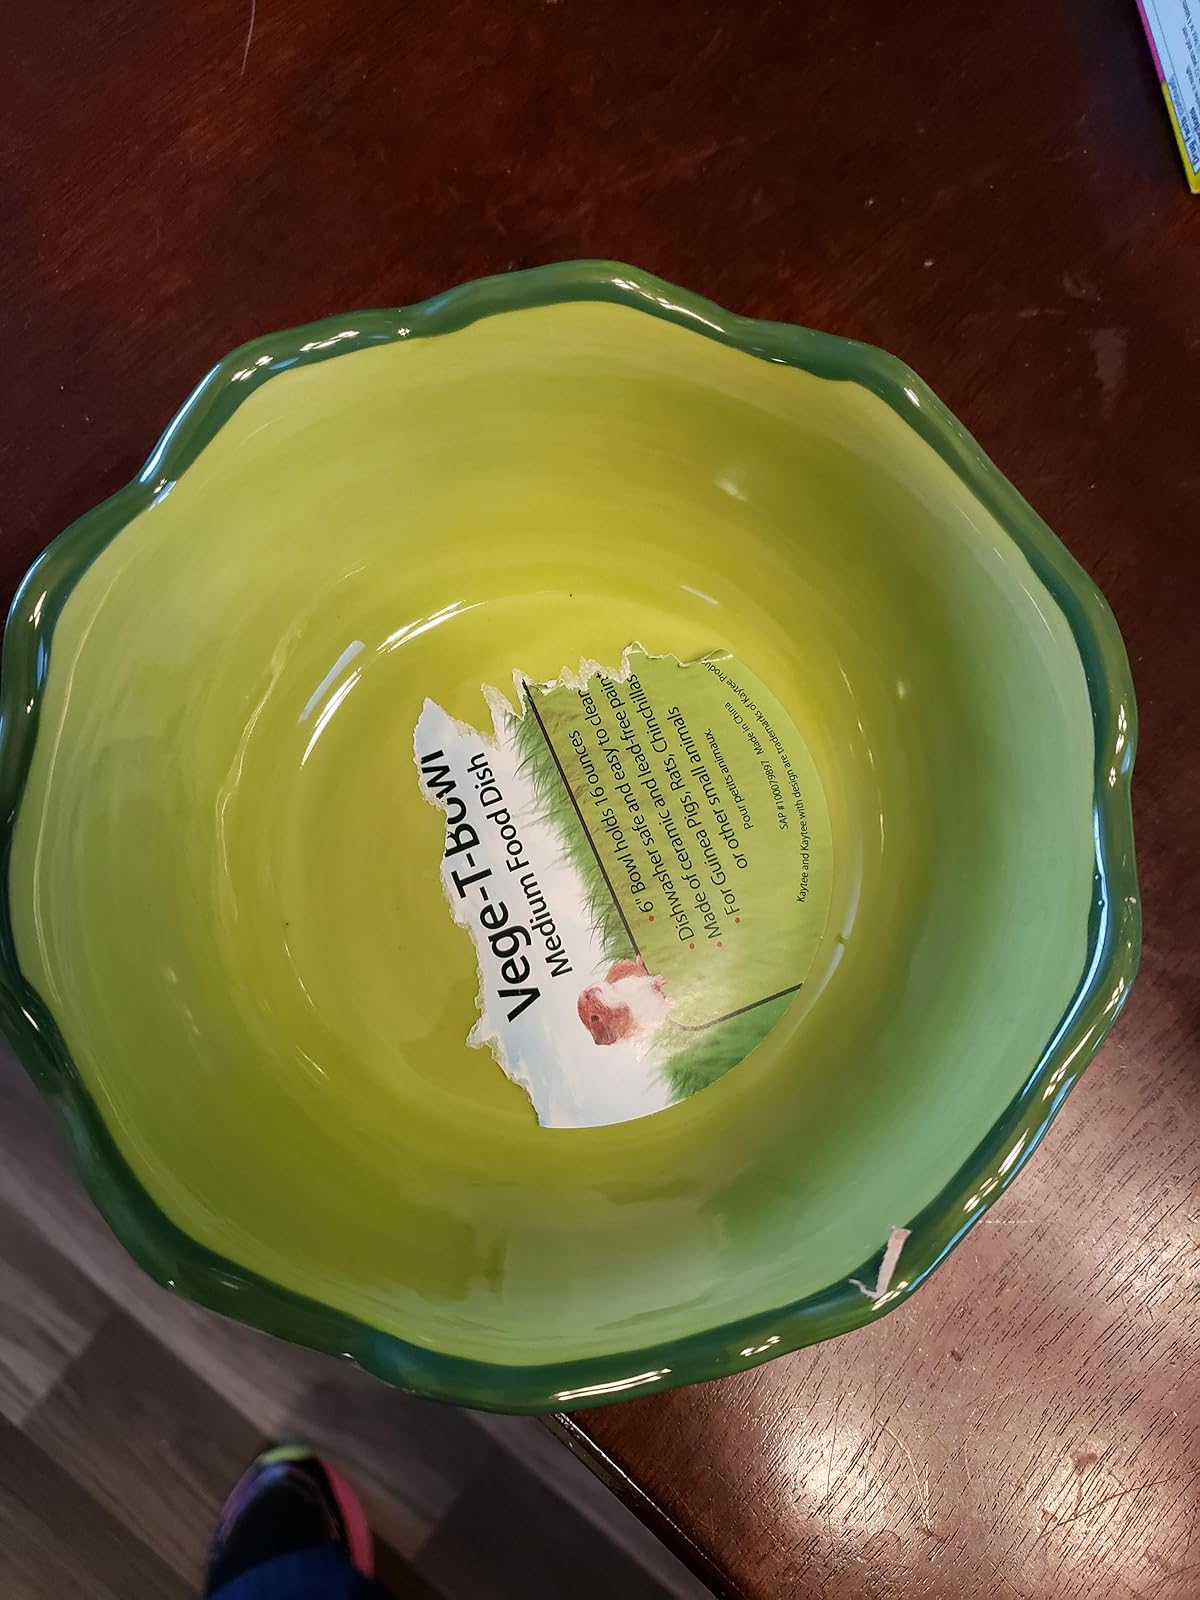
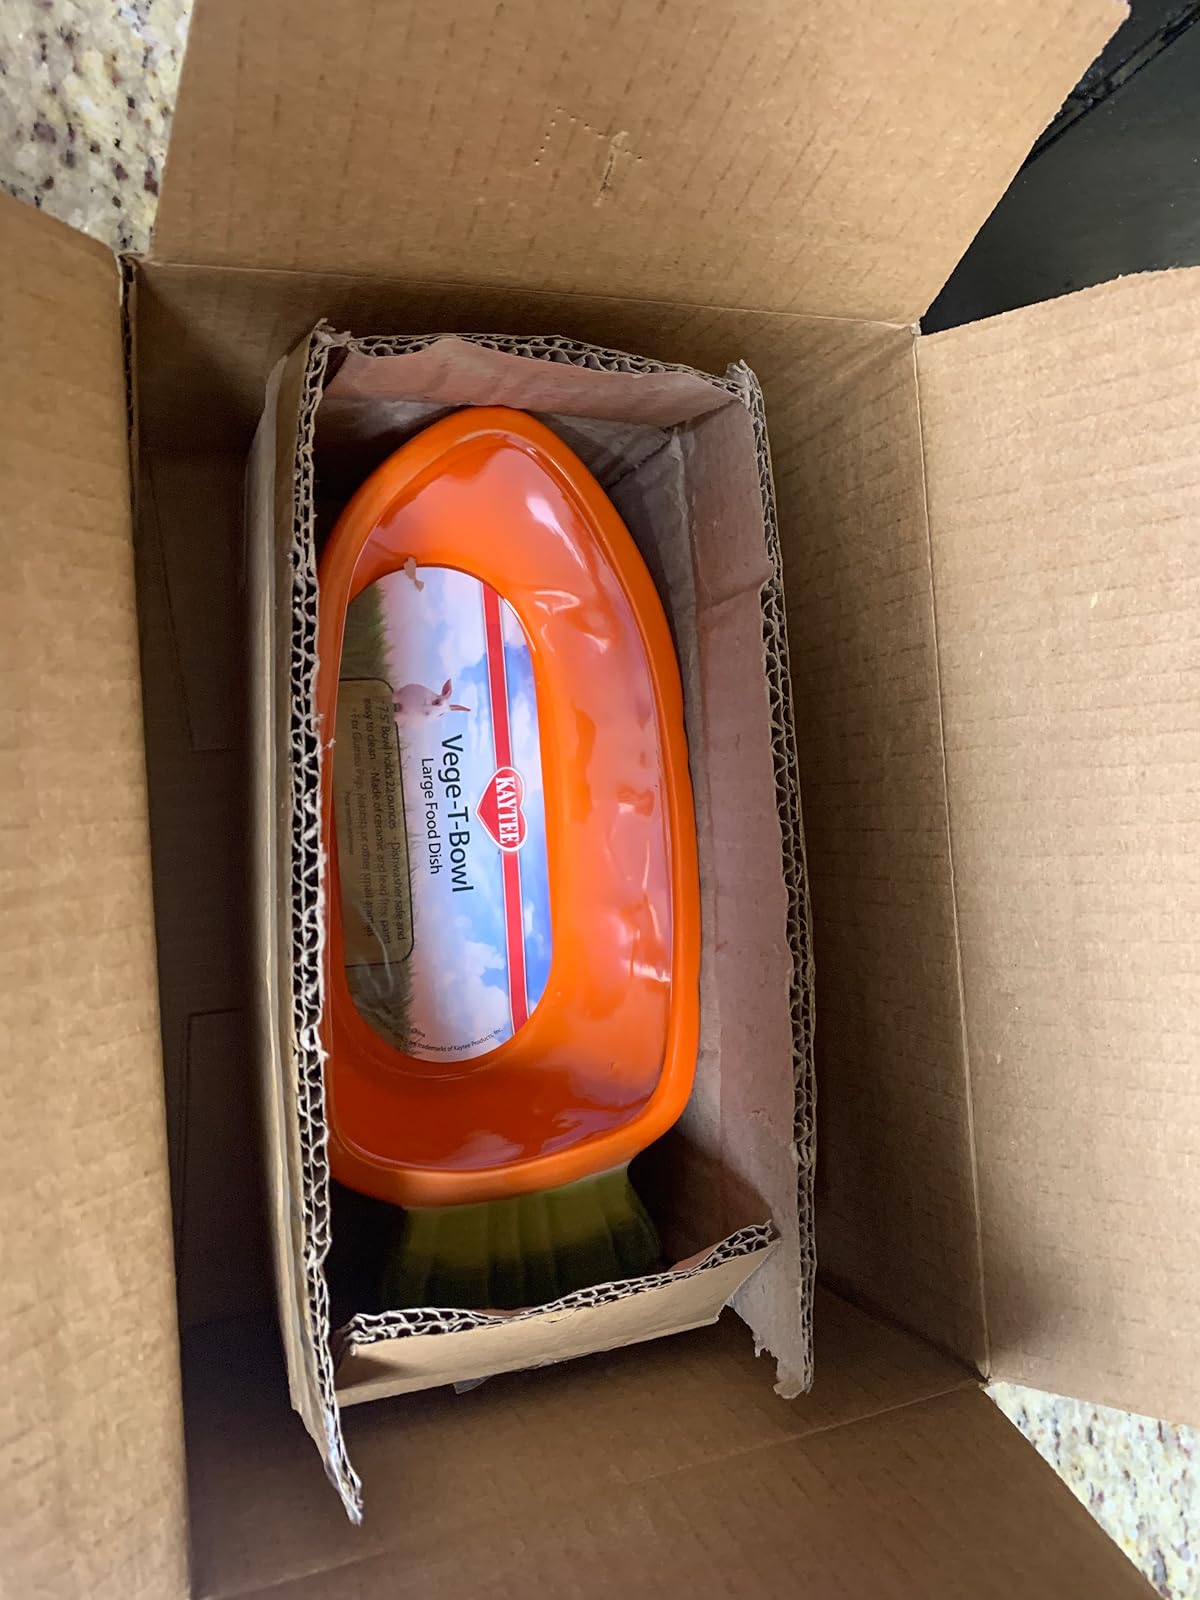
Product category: items_bowl
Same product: no